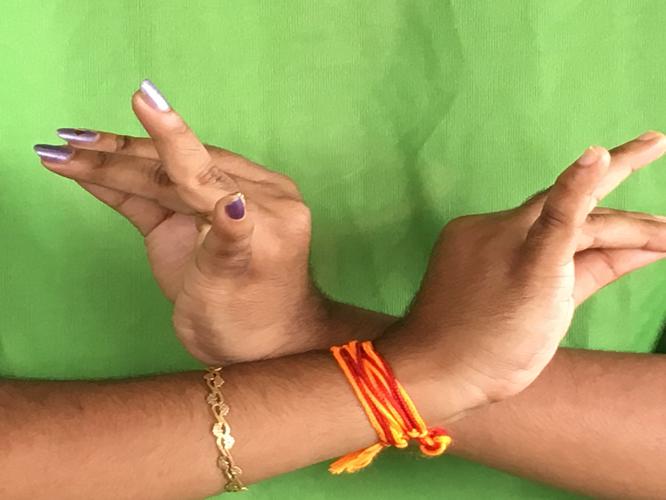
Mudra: Katakavardhana
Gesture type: double_hand